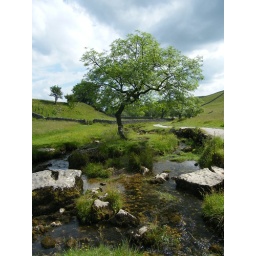
tree over troubled water